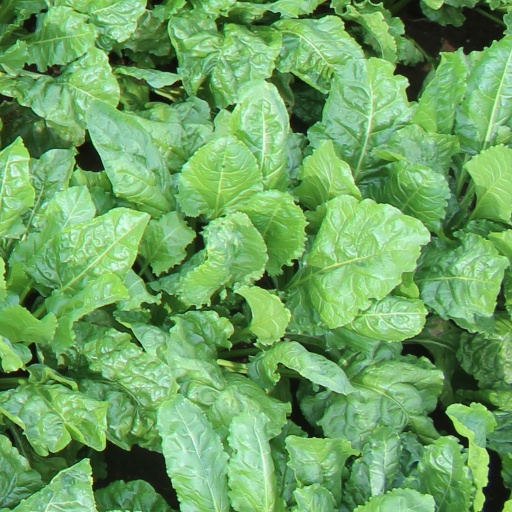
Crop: sugar beet